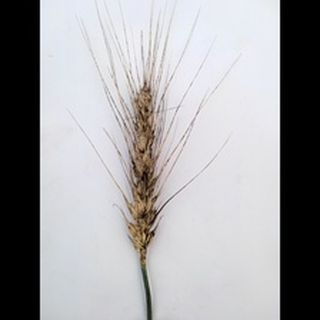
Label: wheat_blast